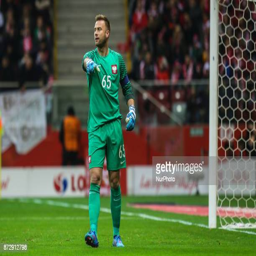
football player in action during the international friendly match